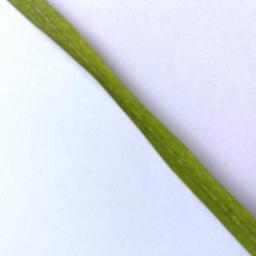
Label: Rice___Healthy